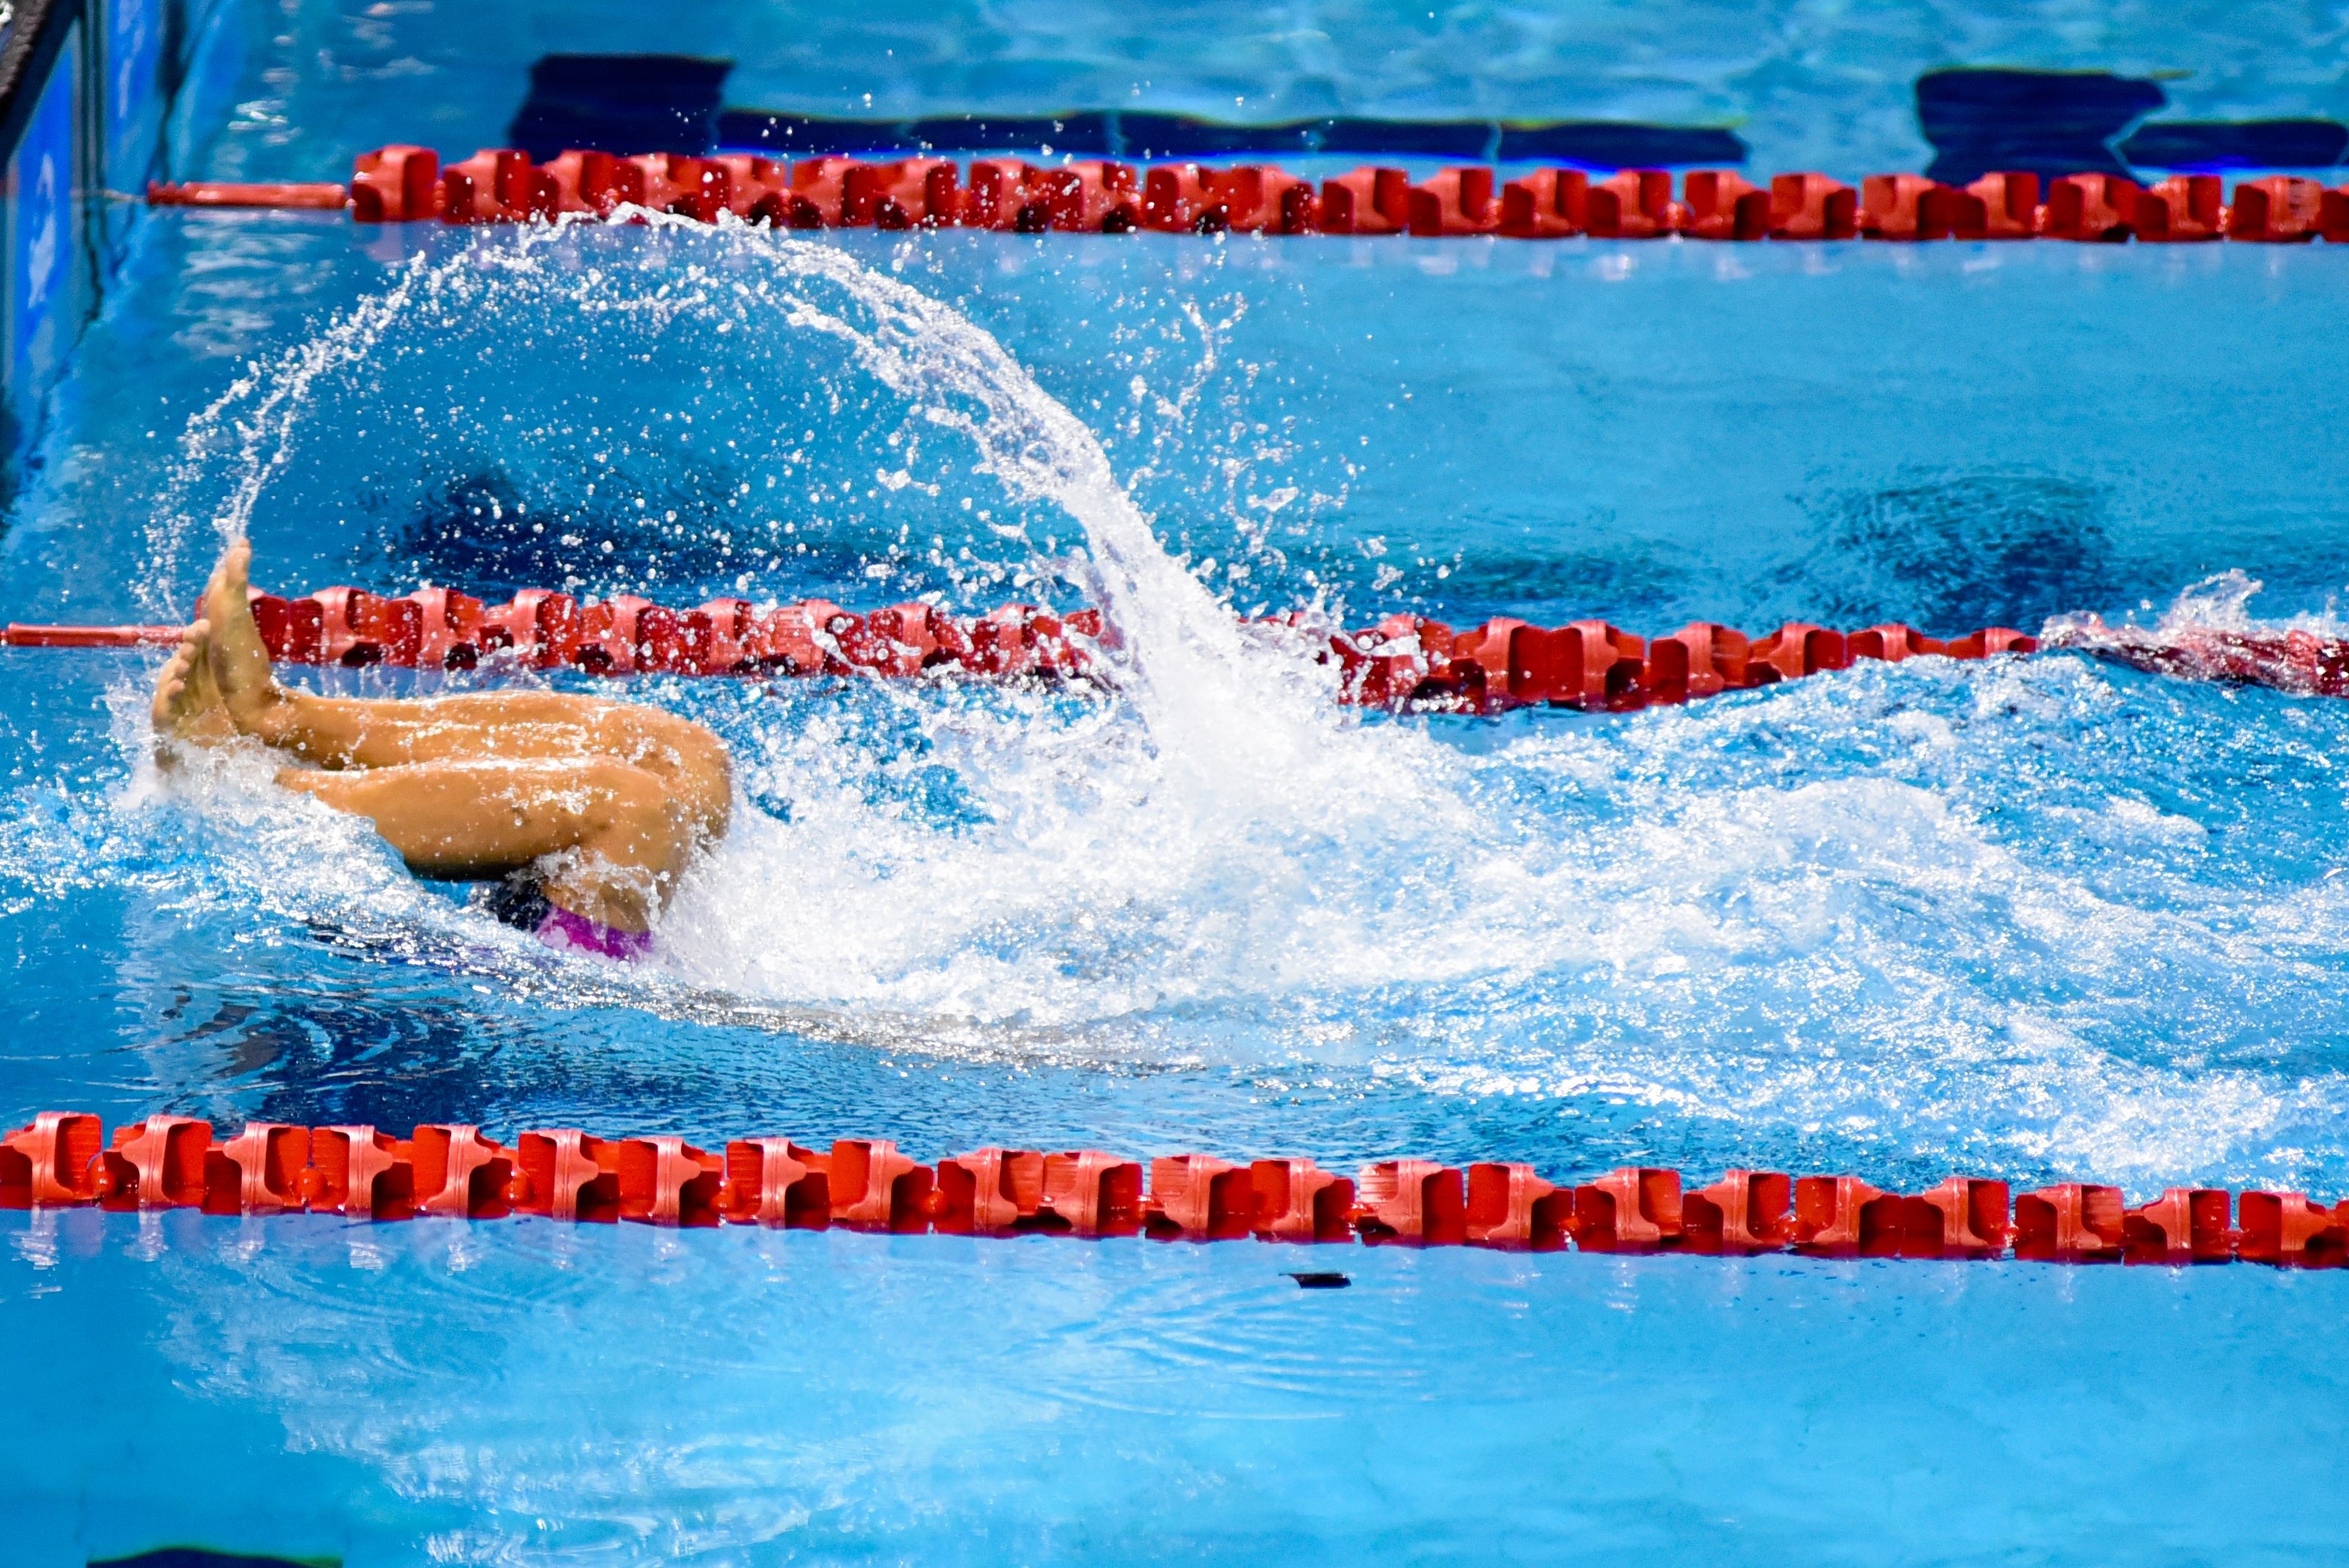
recreation, swimming pool, leisure, swimming, swimmer, sports, water sport, outdoor recreation, breaststroke, individual sports, freestyle swimming, medley swimming